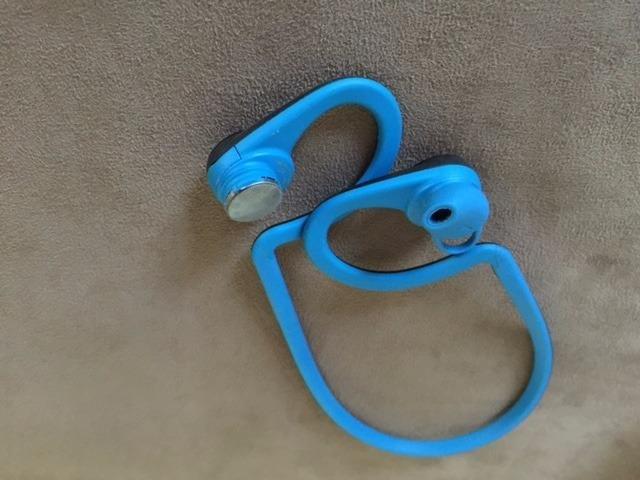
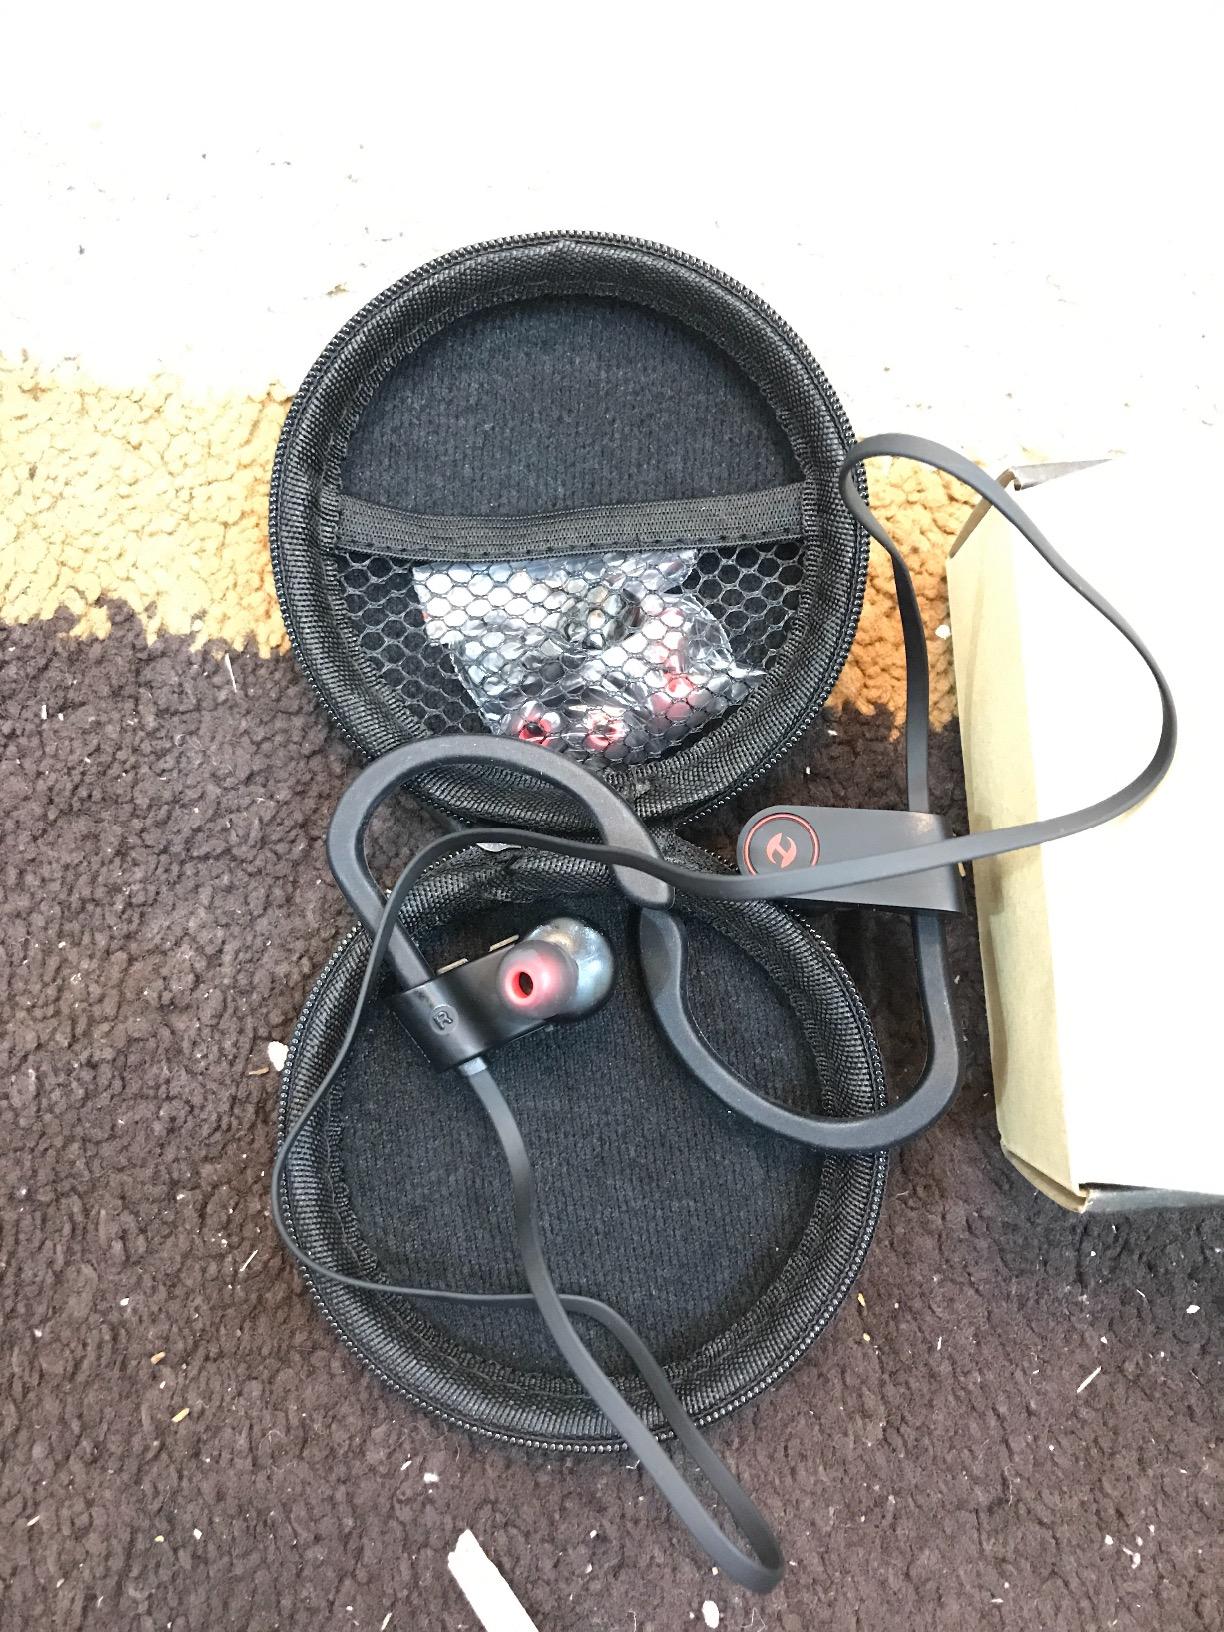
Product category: headphones
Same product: no